Randall Telfer

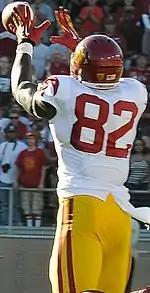
Telfer with USC in 2012

College recruiters saw Telfer more as a tight end than a receiver. He was recruited by eight schools: Arizona State University, Stanford University, the University of California at Los Angeles, the University of Oregon, the University of Southern California (USC), the University of Tennessee, the University of Washington, and Vanderbilt University. He favored Oregon and USC.